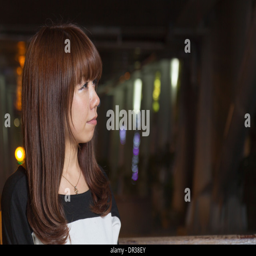
female looking sad sitting on a brown park bench